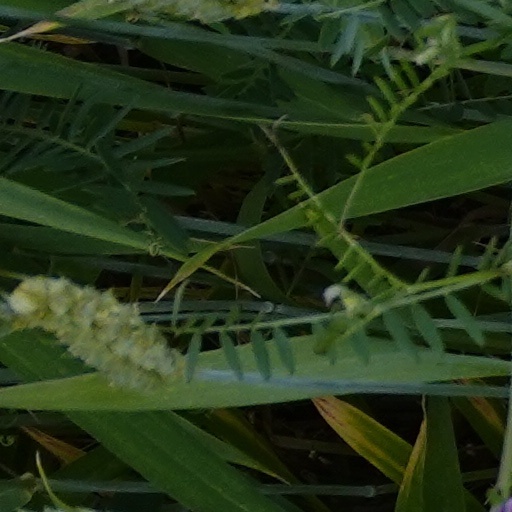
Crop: wheat